Fritz Bronsart von Schellendorf

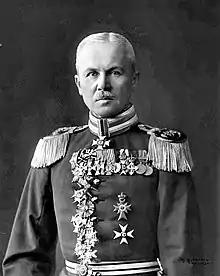
Bronsart von Schellendorf as colonel in October 1912

Friedrich (Fritz) Bronsart von Schellendorf (born 16 June 1864 in Berlin – died 23 January 1950 in Kühlungsborn) was a German officer and politician. He was the chief of staff of the Ottoman Army and was one of the many German military advisors assigned to the Ottoman Empire. He replaced Otto Liman von Sanders who was assigned to the Aegean region following disagreements with Enver Pasha. He was instrumental in drafting initial war plans for the Ottoman Army. Many historians consider Bronsart von Schellendorf to have been complicit in the Armenian genocide. Archives show that he issued orders to deport Armenians.